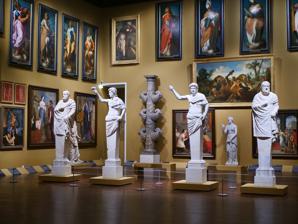
Building: Musée des Beaux-Arts d'Orléans
Country: France
Year built: 1797
Museum in Orléans, France Musée des Beaux-Arts Inside the museum Established 1797 Location 1 rue Fernand Rabier 45 000 Orléans, France Coordinates 47°54′09″N 1°54′34″E / 47.9025881°N 1.9095664°E / 47.9025881; 1.9095664 Visitors 51 331 (2012) The Musée des beaux-arts d'Orléans is a museum in the city of Orléans in the Loiret department and the Centre-Val de Loire region in France. Founded in 1797, it is one of France's oldest provincial museums. Its collections cover European arts from the 15th to 20th century. The museum owns circa 2,000 paintings (with works by Correggio , Annibale Carracci , Guido Reni , Sebastiano Ricci , Diego Velázquez , Anthony van Dyck , Antoine Watteau , François Boucher , Hubert Robert , Eugène Delacroix ( Head of a Woman ), Gustave Courbet , 700 sculptures ( Baccio Bandinelli ), more than 1,200 pieces of decorative arts, 10,000 drawings, 50,000 prints and the second largest collection of pastels in France after that of the Louvre . History The museum was founded during the French Revolution by the initiative of Jean Bardin , director of the school of drawing of the city and of Aignan-Thomas Desfriches, in 1797. The museum was installed in the Palais épiscopal d'Orléans, an ancient college, in 1799. In 1804, the museum was closed and the collections were placed in the Jardin des plantes d'Orléans. The museum was reopened on 30 December 1823, by the initiative of the count and mayor of Rocheplatte and the count of Bizemont-Prunelé, André Gaspard Parfait, who eventually became the director of the museum. The museum was then installed in l'hôtel des Créneaux. In 1855, the historical collections were separated from the art collections to form the Musée Historique et Archéologique de l'Orléanais, which moved into the Hotel Cabu. Several donators contributed to the enrichment of the collections of the museum during the 19th century, among which the madame of Limay, the daughter of Aignan-Thomas Desfriches, Eudoxe Marcille, and artists such as Henri de Triqueti and Léon Cogniet . External links Musée des Beaux-Arts d'Orléans [usurped] Wikimedia Commons has media related to Musée des Beaux-Arts d'Orléans . Authority control databases International ISNI VIAF National United States Other IdRef This French museum-related article is a stub . You can help Wikipedia by expanding it . v t e